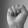
ASL letter: S